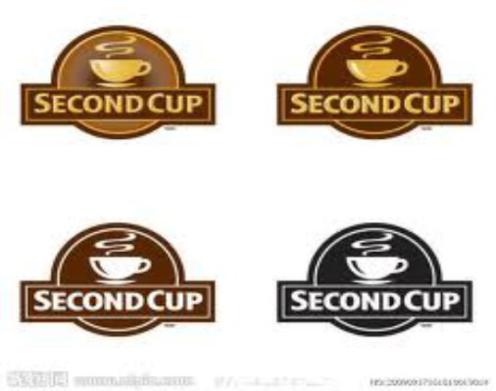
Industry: Food